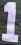
Number: 1